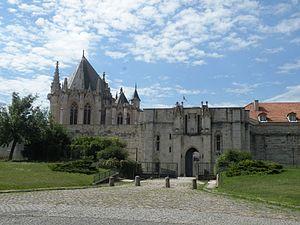
Château de Vincennes - Tour des Salves
Le cours des Maréchaux est une voie de Paris située dans le 12ᵉ arrondissement, plus précisément dans le bois de Vincennes.